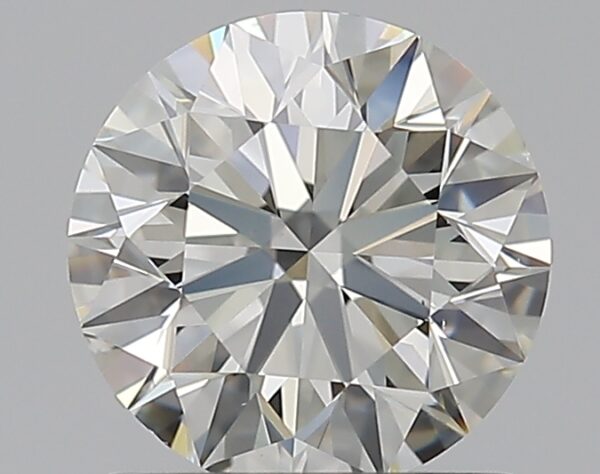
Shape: round
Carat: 1.01
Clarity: VS1
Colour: J
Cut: EX
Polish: EX
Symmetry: EX
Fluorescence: N
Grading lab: GIA
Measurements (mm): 6.38 x 6.4 x 4